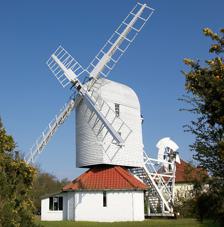
Building: Thorpeness Windmill
Country: Unknown
Year built: 1923
Historic windmill in Suffolk, England Thorpeness Mill Thorpeness Mill Origin Mill name Thorpeness Mill Mill location TM 468 598 Coordinates 52°10′53″N 1°36′32″E / 52.1815°N 1.6089°E / 52.1815; 1.6089 Operator(s) Private Year built 1923 Information Purpose Pumping water Type Hollow Post mill Roundhouse storeys One storey No. of sails Four Sails Type of sails Patent sails Windshaft Cast iron Winding Fantail Fantail blades Six blades Type of pump Three throw pump Thorpeness Windmill is a Grade II listed post mill at Thorpeness , Suffolk , England which was built in 1803 at Aldringham and moved to Thorpeness in 1923. Originally built as a corn mill , it was converted to a water pumping mill when it was moved to Thorpeness. It pumped water to the House in the Clouds . History Thorpeness Mill was built as a corn mill at Aldringham in 1803. In the 1890s the Ogilvy family were the millers. In the winter of 1922, Aldringham Mill was dismantled by Messrs Whitmore's, millwrights of Wickham Market . Amos Clarke was millwright in charge. It was rebuilt at Thorpeness to supply water to the House in the Clouds, which was really a water tower disguised as a house. The mill was used to supply the House in the clouds until 1940, when an engine was installed to do the job. During the war , some children blocked the tramway that the winding wheels driven by the fantail run on, with the result that the steps lifted up and the mill tilted forward, leaving the steps in the air. Although a number of men sat on the steps of the mill, it would not return to its natural state. Millwright Ted Friend, of Whitmore's was called in and soon restored the mill to normal with deft use of a sledge hammer. In 1972, the fantail was blown off in a storm and in September 1973 the mill was damaged by a fire on the heath where it stands. One sail and stock were destroyed. In 1975, Suffolk Coastal District Council , Thorpeness Estate and the Countryside Commission granted money to enable the mill to be restored. The mill was restored in 1977 and subsequently purchased from the Thorpeness Estate by Suffolk County Council . In 2010 the Council put the Windmill on the market for sale at an estimated price of £150,000. The Council accepted an offer of £72,100 in November 2010 (figures from Land Registry) Description For an explanation of the various pieces of machinery, see Mill machinery . Thorpeness Mill is a post mill on a single-storey roundhouse. It is winded by a fantail arranged in the Suffolk style. The four Patent sails are carried on a cast-iron windshaft. The brake wheel drives a three throw pump which pumped water from a well 28 feet (8.53 m) deep to water tanks housed in the House in the Clouds. The mill could pump 1,800 imperial gallons (8,200 L) per hour. The mill is winded by a six-bladed fantail mounted on the ladder. Millers Ogilvy 1890s–1922 Public access Thorpeness Windmill is now in private hands and as such there is no public access. The windmill will be open on an ad hoc basis by the owner. For more information, look for "Friends of Thorpeness Windmill" on Facebook. References